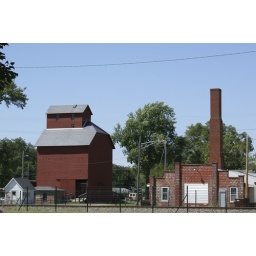
Built in 1904, this is the only wooden grain elevator still standing in Illinois. It now serves as a museum.